The Sixth Man (novel)

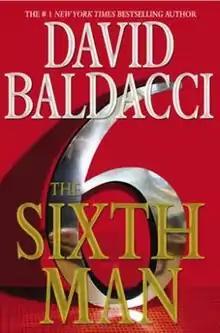
Hardcover edition

The Sixth Man is a crime fiction novel by American writer David Baldacci, initially published on April 19, 2011 by Grand Central Publishing. This is the fifth installment in the King and Maxwell book series.